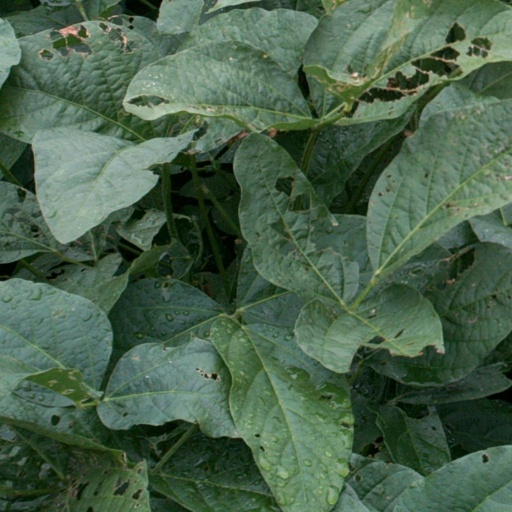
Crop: soybean